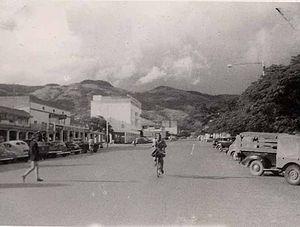
L’histoire de la Rhodésie du Sud correspond à la période durant laquelle le Zimbabwe actuel était une colonie britannique de 1890 jusqu'à l’indépendance du pays en 1980.
Mutare est une ville de l'est du Zimbabwe située dans la province du Manicaland. Quatrième plus grande ville du Zimbabwe, Mutare compte 190 000 habitants.